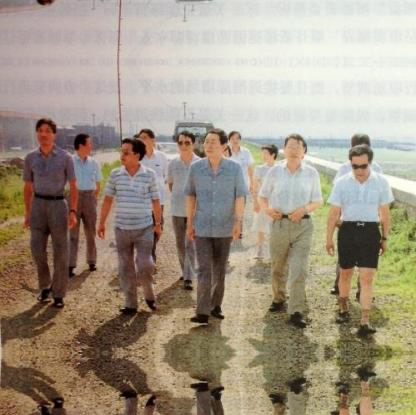
Objects in the image:
label: head
label: head
label: head
label: head
label: head
label: head
label: head
label: head
label: head
label: head
label: head